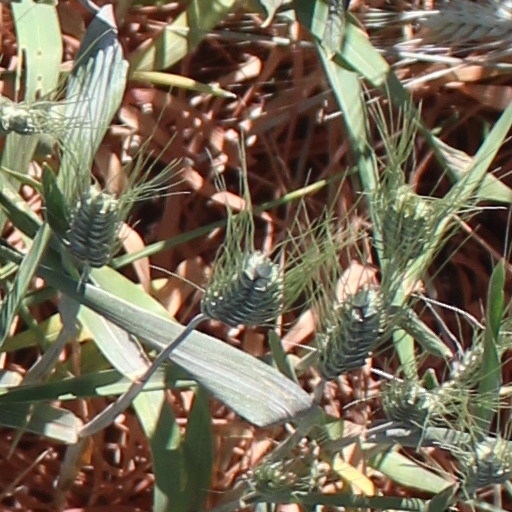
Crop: wheat